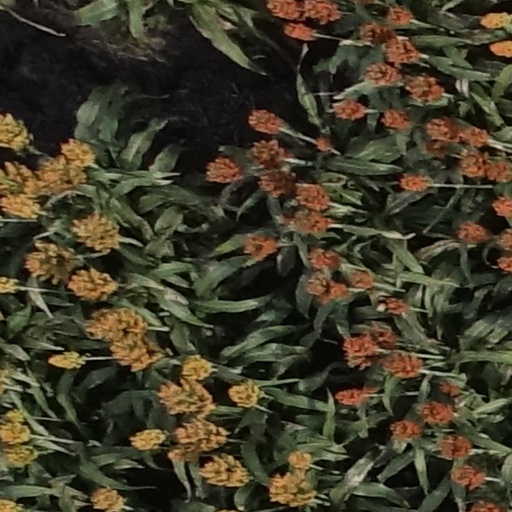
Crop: sorghum